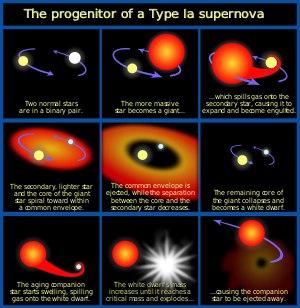
Une supernova est l'ensemble des phénomènes qui résultent de l'implosion d'une étoile en fin de vie, notamment une gigantesque explosion qui s'accompagne d'une augmentation brève mais fantastiquement grande de sa luminosité. Vue depuis la Terre, une supernova apparaît donc souvent comme une étoile nouvelle, alors qu'elle correspond en réalité à la disparition d'une étoile.